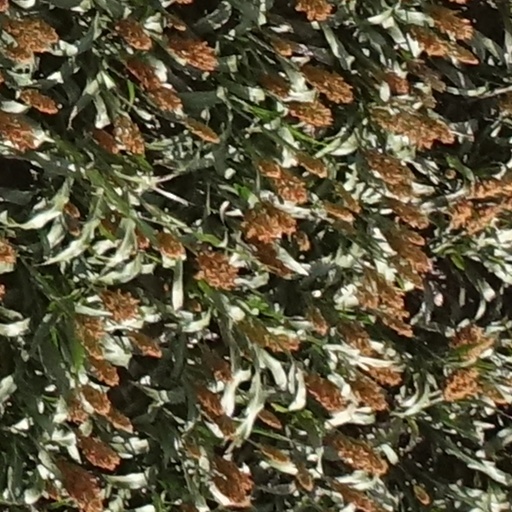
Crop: sorghum